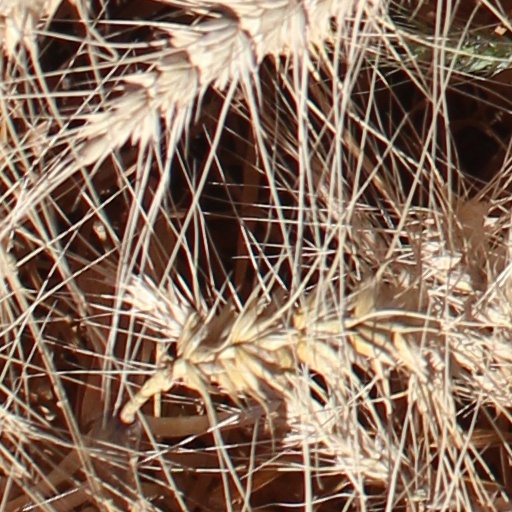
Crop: wheat